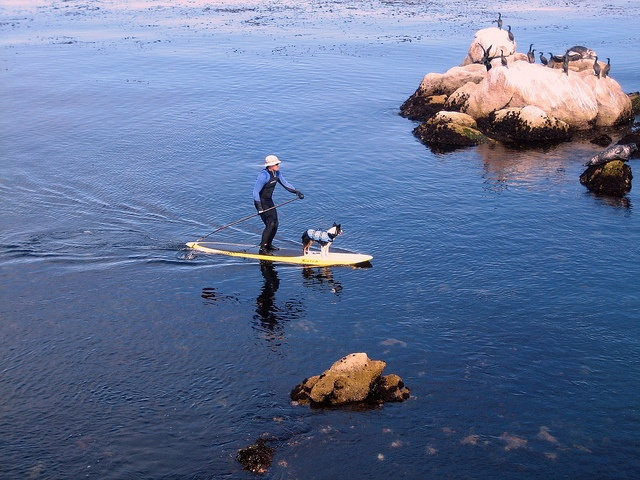
A man and dog on top of a surfboard in the water.
a man is standing on a board in the water
A man paddles a surfboard with a dog past rocks with penguins on them.
A person on a surfboard in the water.
A man and a dog on top of a surf board in water.